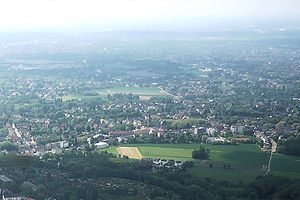
Essen-Frintrop
Udsigt over Frintrop
Frintrop eller Frentrop er en bydel i det vestlige Essen med ca. 8.500 indbyggere. Frintrops areal er 1,96 km² og befolkningstætheden er på 4.310 indbyggere pr. km². Frintrop afgrænses i nord af Dellwig, i øst og syd af Bedingrade og i vest af Oberhausen-Borbeck.